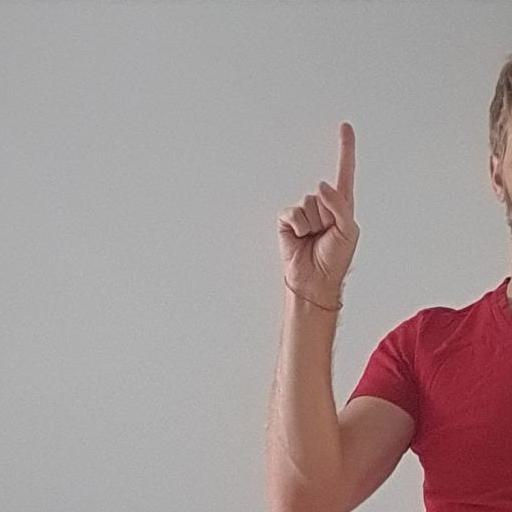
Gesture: one